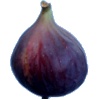
Label: fig